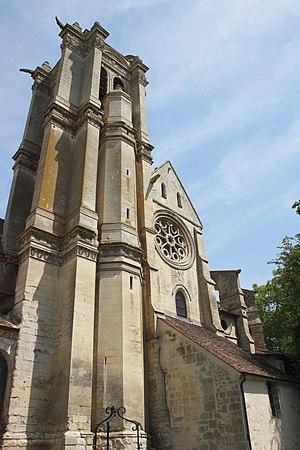
L'église Saint-Sulpice est une église catholique paroissiale située rue de l'Église à Chars, commune du Val-d'Oise. Elle a été édifiée dans une unique et longue campagne de travaux et achevée entre 1145 pour la nef et les bas-côtés, et 1210 pour la partie haute du chœur. Le plan est celui des plus grandes églises à l'apogée de l'architecture romane, et l'élévation suit dans ses grandes lignes la conception d'origine. Le chœur témoigne en même temps de la transition vers l'architecture gothique qui se manifeste sur ses niveaux supérieurs, et préfigure les cathédrales gothiques de Picardie. L'élévation ambitieuse sur quatre étages est particulièrement remarquable et absolument rare, car n'existant que dans cinq autres églises françaises. Tout l'intérieur de l'église est d'une grande élégance, même si certains remaniements du XVIᵉ siècle détonnent, dont notamment trois piles nues de la croisée du transept. Ces remaniements affichent surtout le style gothique flamboyant, alors que le nouveau clocher du troisième quart du XVIᵉ siècle est entièrement de style Renaissance.